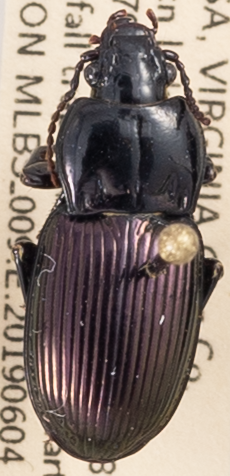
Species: Myas cyanescens
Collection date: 2019-06-04
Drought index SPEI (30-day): -1.13
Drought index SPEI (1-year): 2.09
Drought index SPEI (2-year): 2.09